Myatlevo

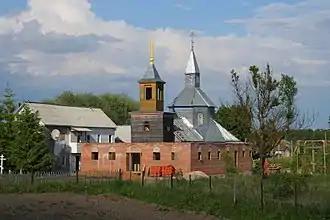
Myatlevo - Church

Myatlevo is a town in the Kaluga Oblast of Russia. Its zipcode is 249875.